Imperial German Navy order of battle (1914)

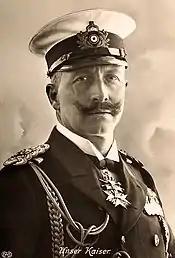
Kaiser Wilhelm II

The overall commander of the Imperial German Navy was Kaiser Wilhelm II. All authority over the navy was vested in the Kaiser, and he was ultimately responsible for all decisions regarding the navy. Under the Kaiser were a number of organisational bodies responsible for various aspects of the navy's administration and operation, each of which was directly responsible to the Kaiser: